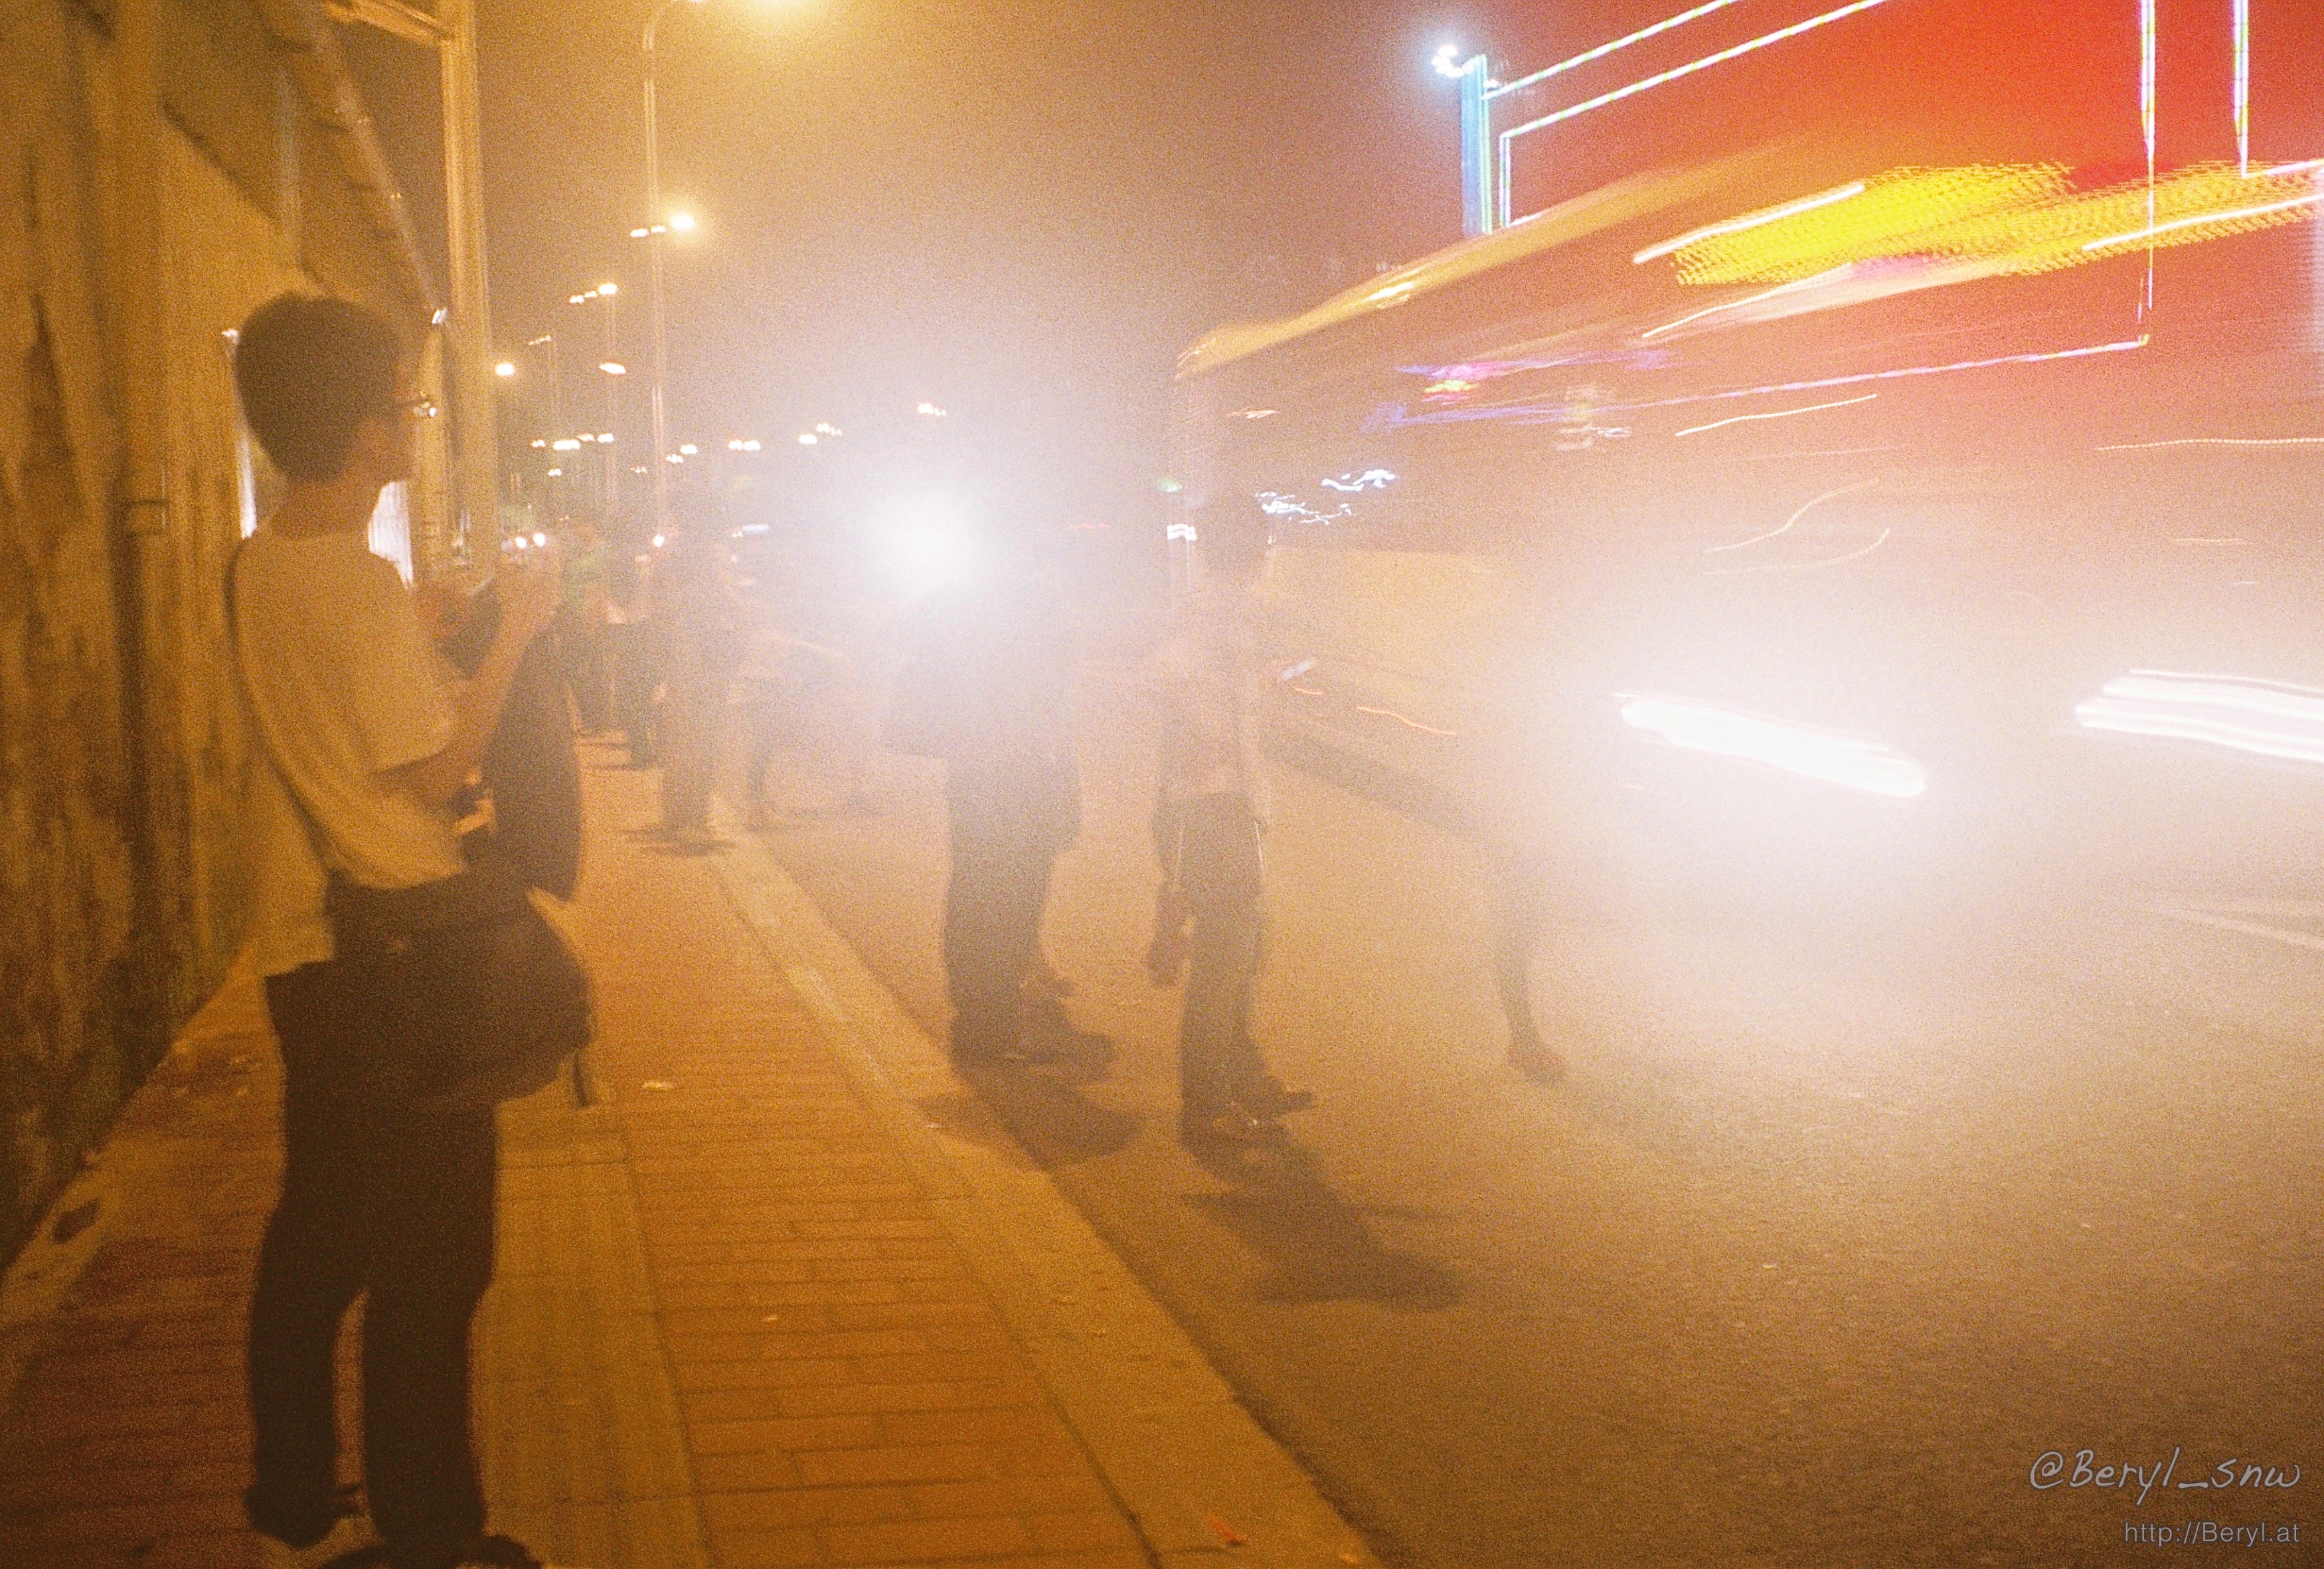
light, blur, people, street, night, warm, sunlight, morning, film, motion, fujifilm, waiting, golden, chinese, color, yellow, lighting, bus, bright, snapshot, motionblur, longexposure, shape, snap, leica, superia, lomo, 1600, ae, compactcamera, minizoom, varioelmar3570